Ferrari 212 Export

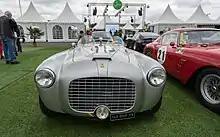
Motto Spyder with triple headlights

The first outing and also the first success came at the 1951 Giro di Sicilia race. Three 212 Exports were entered, and one of them won. Vittorio Marzotto and Paolo Fontana won the race in a Fontana Spyder s/n 0086E, entered by Scuderia Marzotto. The second victory was achieved by the 212 MM entered in the Coppa Inter-Europa, in the +1.5 class. Luigi Villoresi won the race and set a fastest lap. His average speed was 153,870 km/h. For the Mille Miglia race of the same year four 212 Exports were entered. Only two managed to finish the race. Giannino Marzotto and Marco Crosara led the first half of the race with their 166/212 Export Fontana Berlinetta before retiring with a flat tyre. The 212 MM was 17th overall, driven by Franco Cornacchia and Guido Mariani of Scuderia Guastella. Motto-bodied spyder, s/n 0094E, was third overall and second in the +2.0 class. Drivers were Piero Scotti and A. Ruspaggiari.